Pseudorhabdosynochus morrhua

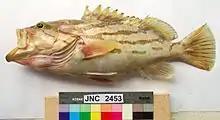
The comet grouper, "Epinephelus morrhua", is the host of "Pseudorhabdosynochus morrhua"

The type-host and only recorded host of "P. morrhua" is the comet grouper "Epinephelus morrhua" (Serranidae: Epinephelinae). The type-locality and only recorded locality is off Nouméa, New Caledonia. This grouper also harbours another species of "Pseudorhabdosynochus", "P. variabilis" .